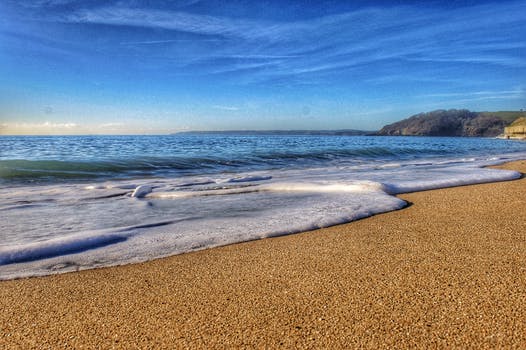
Label: No Watermark